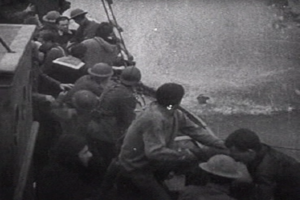
Slaget ved Dunkerque / Slaget
Britisk fisker giver en hånd til en allieret soldat, mens en bombe fra en Stuka eksploderer nogle få meter fremme.
Slaget ved Dunkerque var forsvaret og evakueringen af de britiske og allierede styrker, der var blevet afskåret fra den franske hovedstyrke af det tyske fremstød.